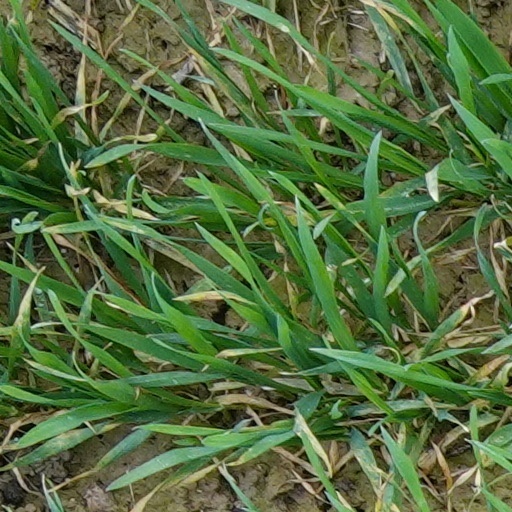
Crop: wheat